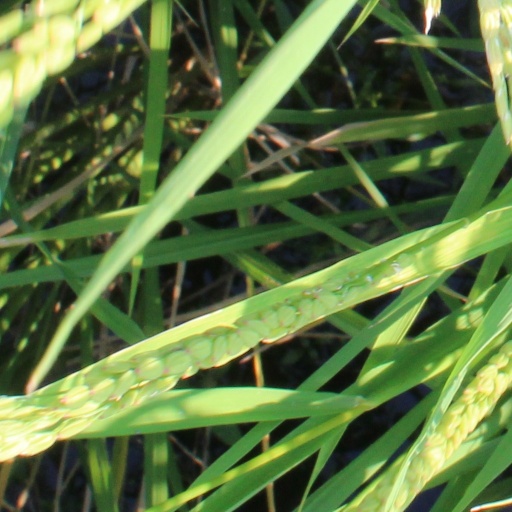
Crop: rice